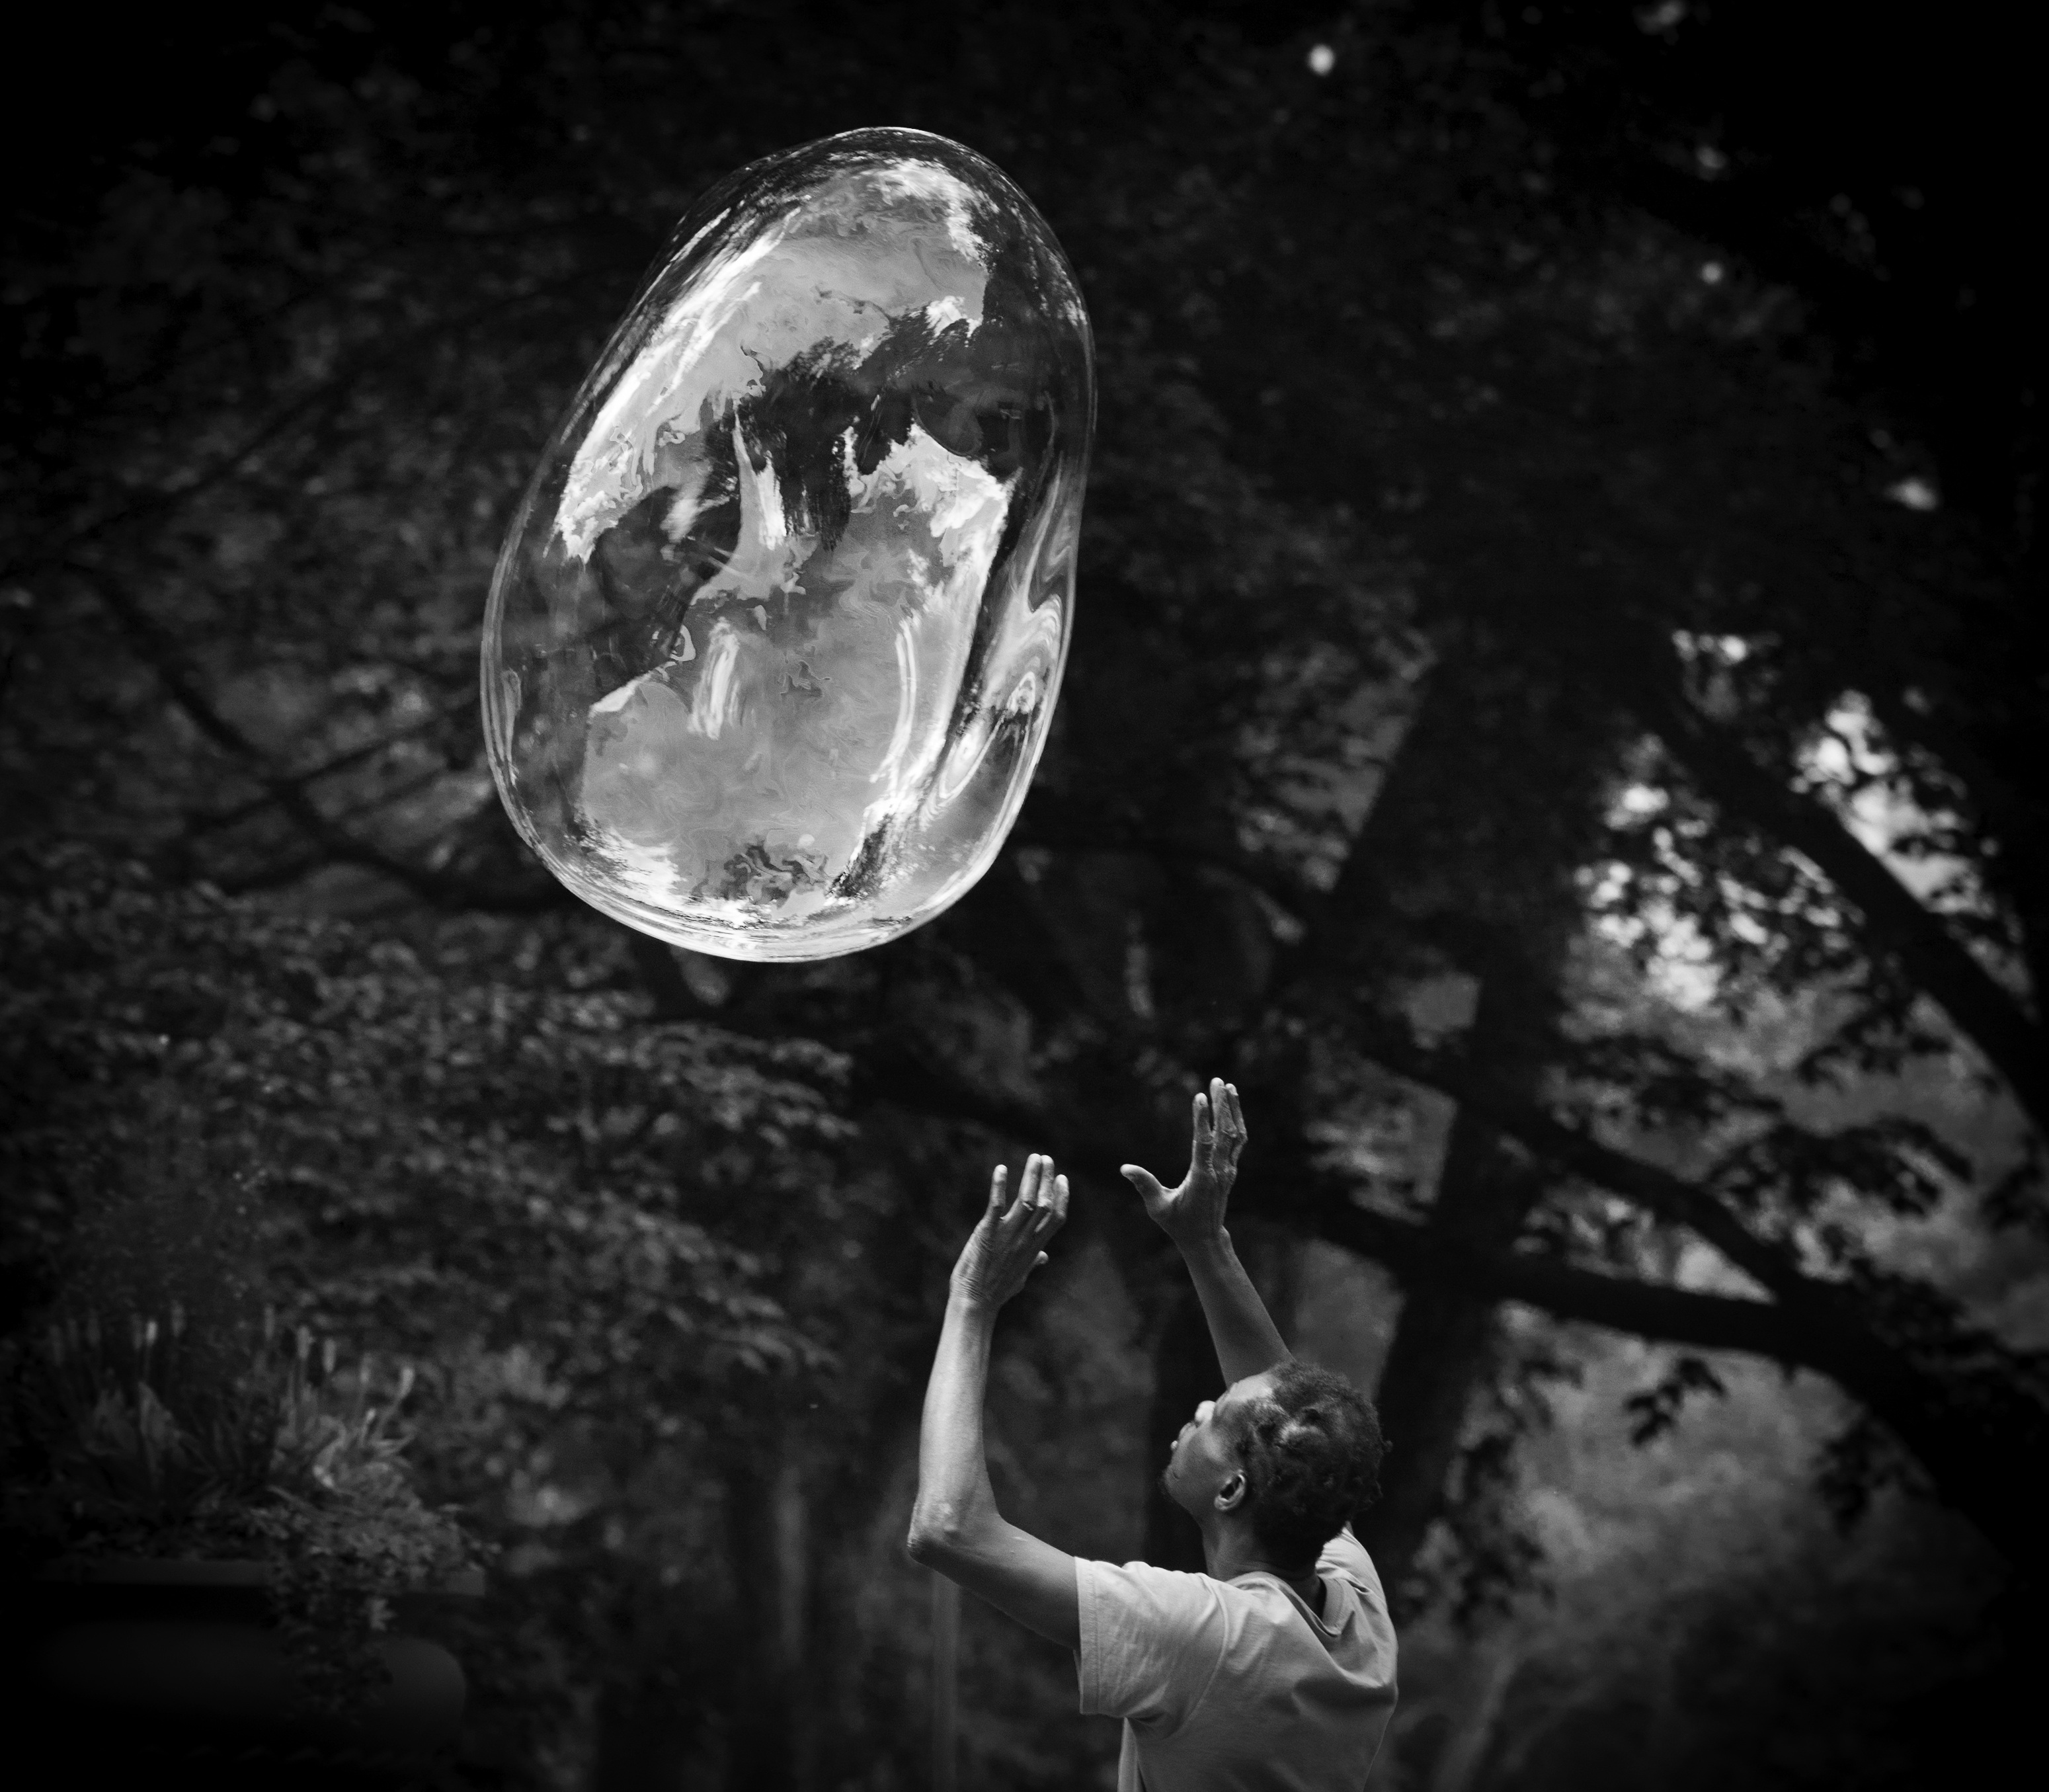
light, black and white, photography, reflection, darkness, black, monochrome, bubble, transparent, soap bubble, monochrome photography